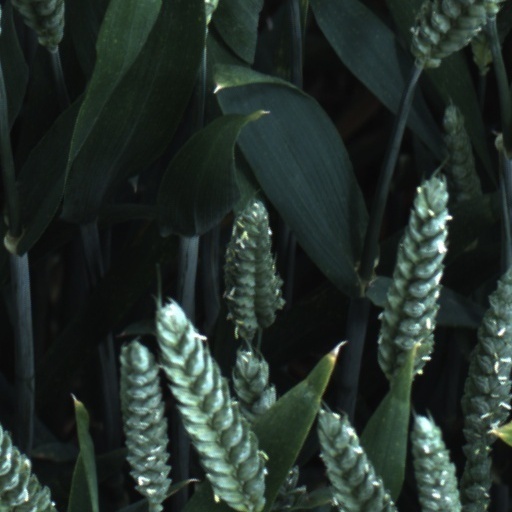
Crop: wheat